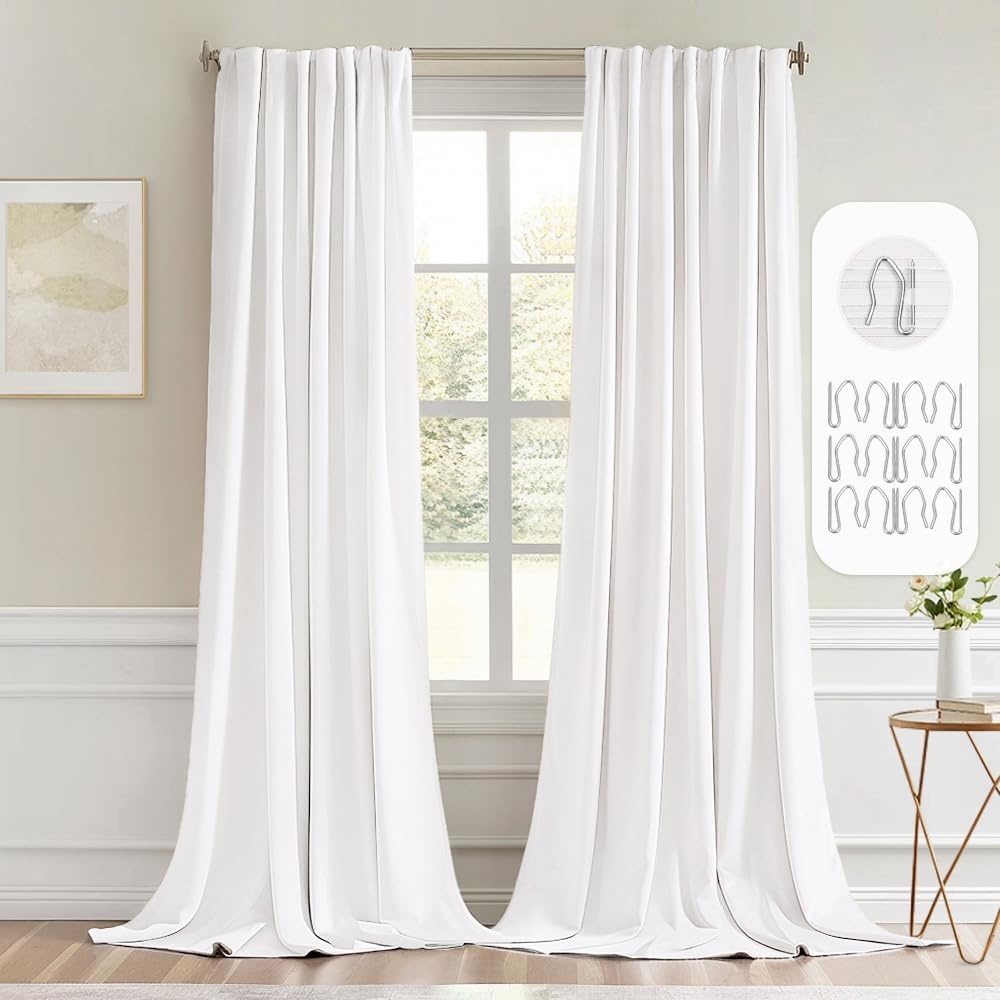
MIULEE Pure White Back Tab Blackout Curtains 120 Inch Long 2 Panels Set for Bedroom, Rod Pocket/Pinch Pleated Extra Long Thermal Insulated Living Room Darkening Light Blocking 10FT Drapes
Overview Brand : MIULEE Color : Pure White Material : Polyester Product Dimensions : 120"L x 52"W Opacity : Light Blocking Inches About this item WELL MADE: Package includes 2 pcs high-quality blackout curtains. Each curtain panel measures 52 inches wide and 120 inches long. They can be easily matched with different decoration themes to give your room a modern and elegant style. MULTIPLE HANGING OPTIONS: Each curtain panel features a 3-in-1 top style design: Rod Pocket, Back Tab and Pinch Pleat. The Back loop (2.3 "long) and rod pocket (3.1" long) fit most standard rods. Curtains also can be hung with clip rings or different type of hooks. We will give away 20 pin hooks for each pair of curtains for your convenience (rings won't be included). 3 ways to meet your various needs. LIGHT BLOCKING: Featuring triple weave stitching, these curtains can block 60%-70% of light and UV rays (dark colors work better). They can protect your furniture from fading and provide complete privacy and comfort for your nap or TV time. GOOD CHOICE: These durable and elegant curtain panels will bring a new and great look to your windows and rooms. Widely used in bedrooms, living rooms, patios, room dividers, functional and stylish. They still have top performance in terms of energy saving and noise reduction, while creating a ventilated and warm home scene. EASY CARE: Hassle free for purchase MIULEE blackout curtains. Machine washable in cold water, gentle cycle, tumble dry, do not Bleach. Cool iron on face side if needed. Use steam iron on low heat from the back to remove creases/wrinkles.
Brand: MIULEE
Category: Home & Garden > Decor > Window Treatments > Curtains & Drapes > Curtains